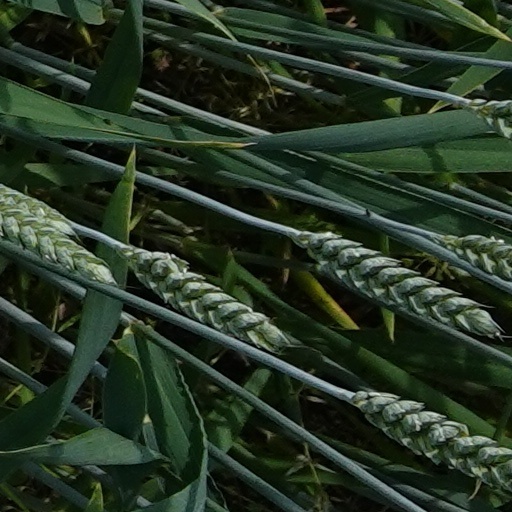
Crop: wheat